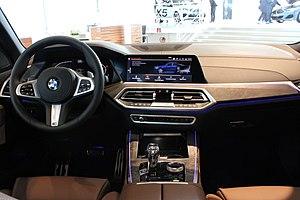
La BMW X5 est un SAV produit par le constructeur BMW. Il s'agit d'un véhicule tout-terrain haut de gamme, concurrent direct des Range Rover Sport, Mercedes-Benz ML, Volvo XC90, Audi Q7, Volkswagen Touareg et Porsche Cayenne.